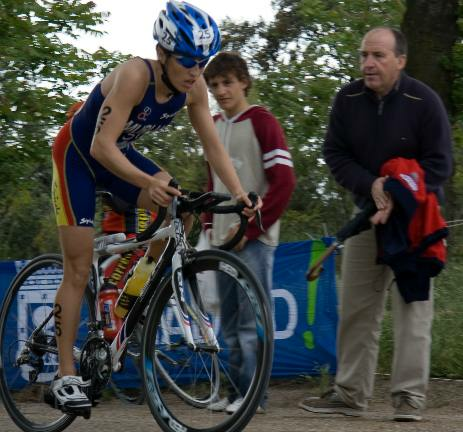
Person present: Yes